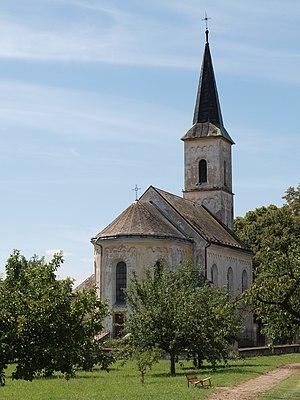
Budiměřice est une commune du district de Nymburk, dans la région de Bohême-Centrale, en République tchèque. Sa population s'élevait à 653 habitants en 2020.